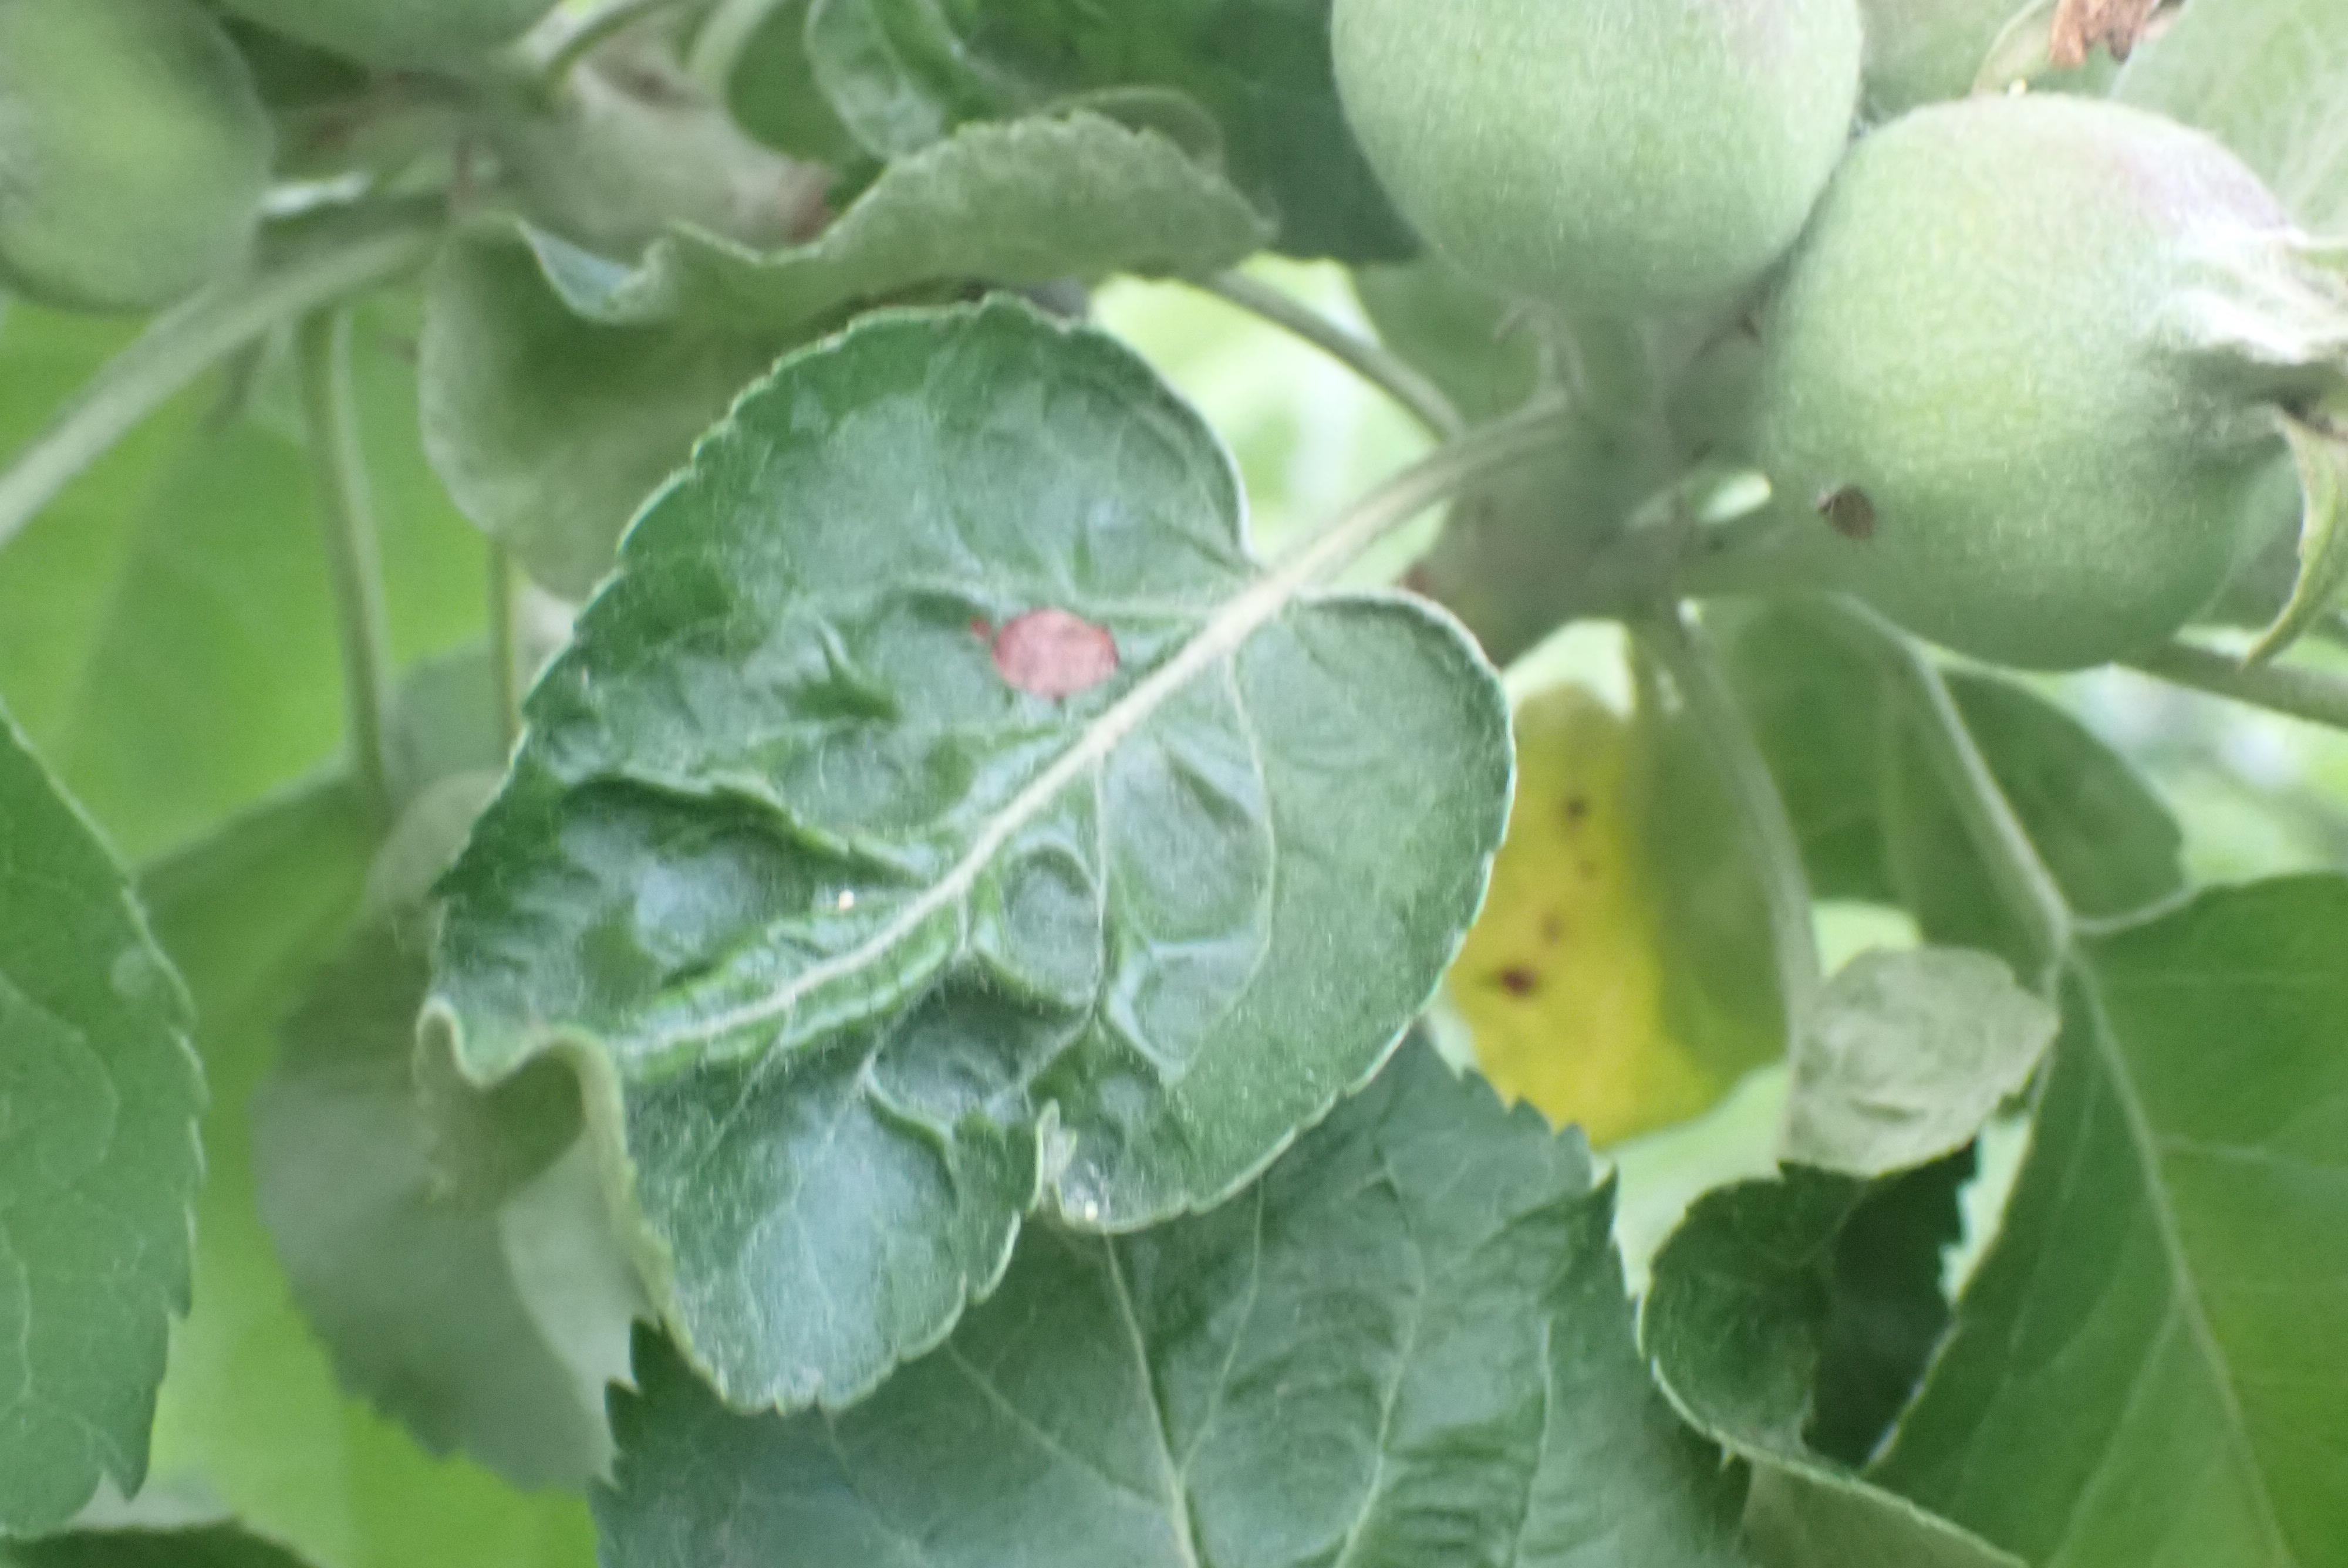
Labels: frog_eye_leaf_spot